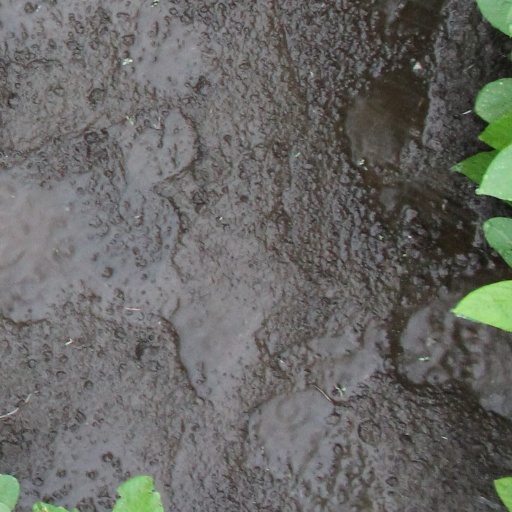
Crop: soybean